List of islands of Taiwan

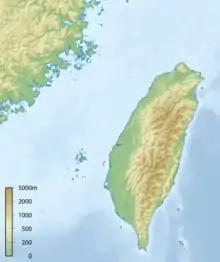
Map of Taiwan

The islands comprising the Taiwan Area under the jurisdiction of the Republic of China (ROC) are classified into various island groups. The island of Taiwan, also known as Formosa, is the largest island and the main component of the ROC-controlled territories. Islands that are claimed by the ROC but not administered, including those administered by the People's Republic of China (PRC), and those disputed with other countries such as the Tiaoyutai Islands (Senkaku Islands) and most of the South China Sea Islands, are excluded from this list.